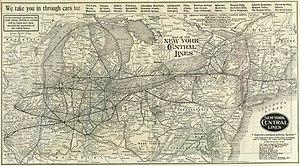
La New York Central Railroad, connue généralement comme la New York Central dans ses publicités, a été une entreprise américaine de chemin de fer opérant dans le nord-est des États-Unis et au sud-est du Canada. Ses principales connexions sont New York, Chicago et Boston.